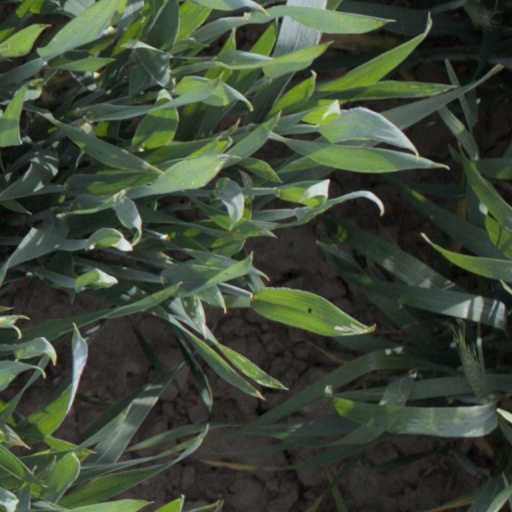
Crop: wheat